Northern Co-operative Society

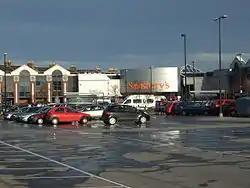
Scottish Co-op sold Norco's Berryden superstore to J Sainsbury, still as a going concern, in 2000.

Norco was formed in 1861 as Northern Co-operative Company, by two committees of Aberdeen residents who planned to follow the example of the Rochdale Equitable Pioneers Society.